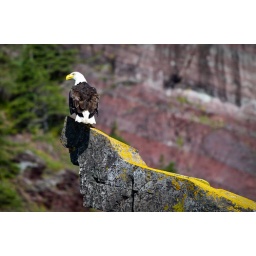
Eagle near red rocks